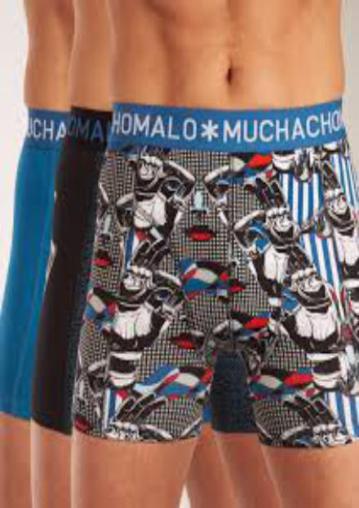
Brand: muchachomalo
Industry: Clothes